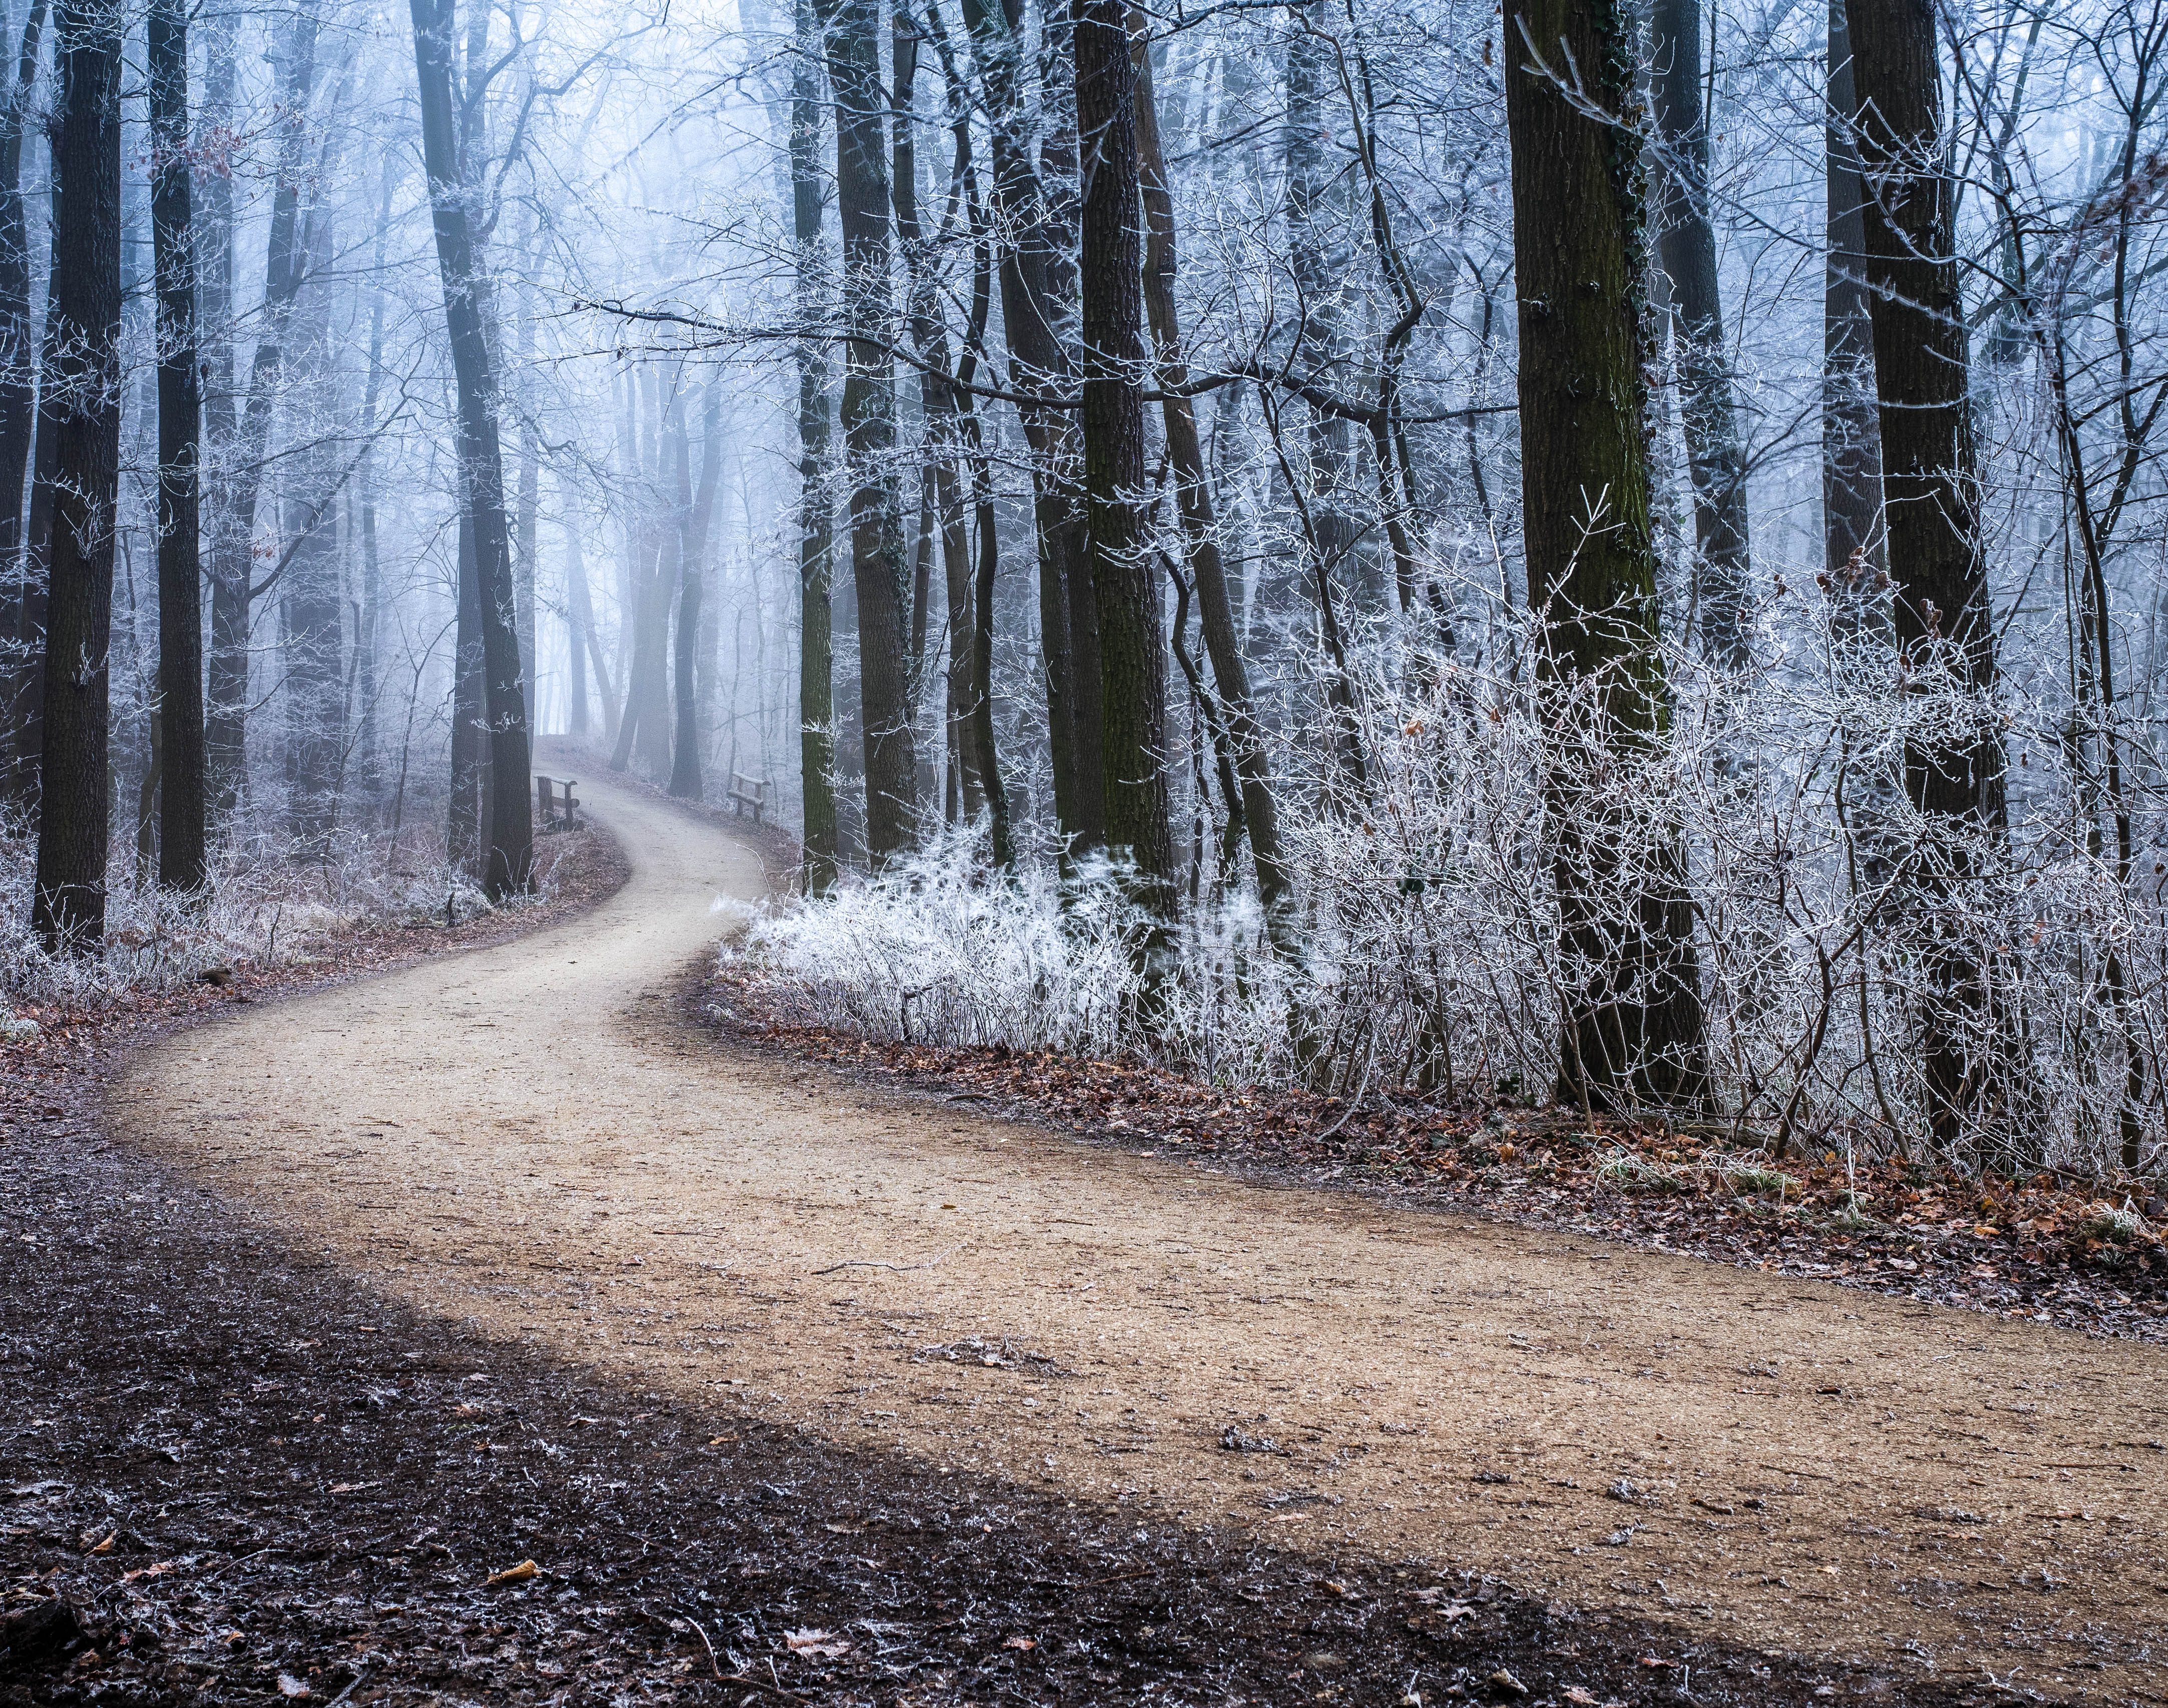
tree, nature, forest, path, wilderness, snow, winter, plant, wood, trail, sunlight, leaf, frost, autumn, weather, season, woodland, habitat, ecosystem, natural environment, atmospheric phenomenon, woody plant